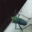
Label: beetle